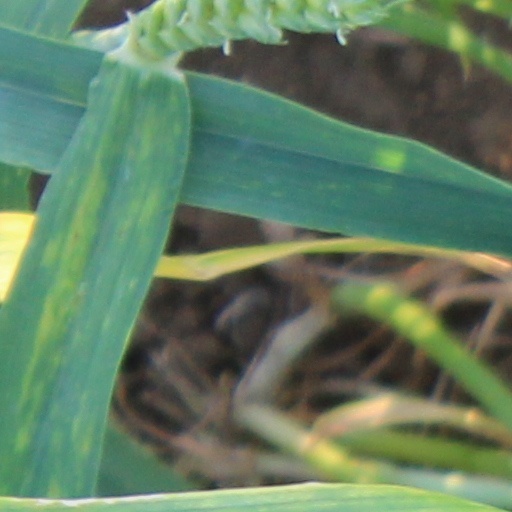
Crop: wheat